De rerum natura

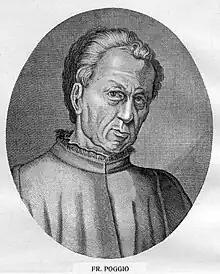
was rediscovered by Poggio Bracciolini c.14161417.

Martin Ferguson Smith notes that Cicero's close friend, Titus Pomponius Atticus, was an Epicurean publisher, and it is possible his slaves made the very first copies of . If this were the case, then it might explain how Cicero came to be familiar with Lucretius's work. In c. AD 380, St. Jerome would contend in his "Chronicon" that Cicero amended and edited , although most scholars argue that this is an erroneous claim; the classicist David Butterfield argues that this mistake was likely made by Jerome (or his sources) because the earliest reference to Lucretius is in the aforementioned letter from Cicero. Nevertheless, a small minority of scholars argue that Jerome's assertion may be credible.